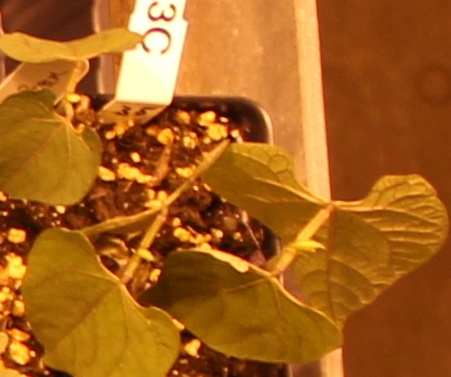
Label: Blackbean